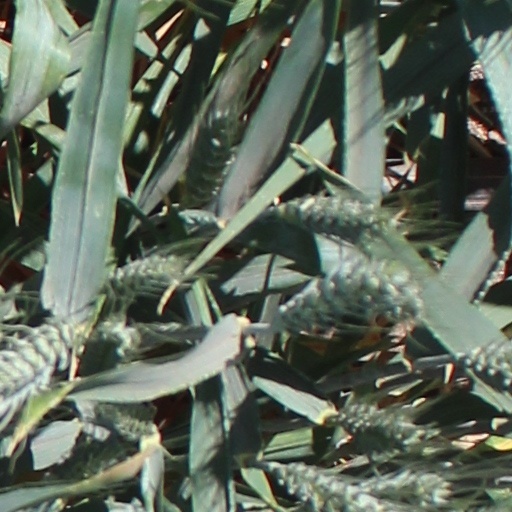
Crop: wheat